1999–2000 Maltese Premier League

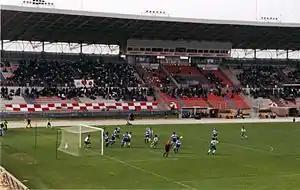
Floriana-Pieta Hotspurs at Ta'Qali

The teams placed in the first six positions in the league table qualified for the Top Six, and the points obtained during the first phase were halved (and rounded up) before the start of second phase. As a result, the teams started with the following points before the second phase: Birkirkara 24 points, Valletta 20, Floriana 17, Sliema Wanderers 17, Pietà Hotspurs 13 and Hibernians 11.